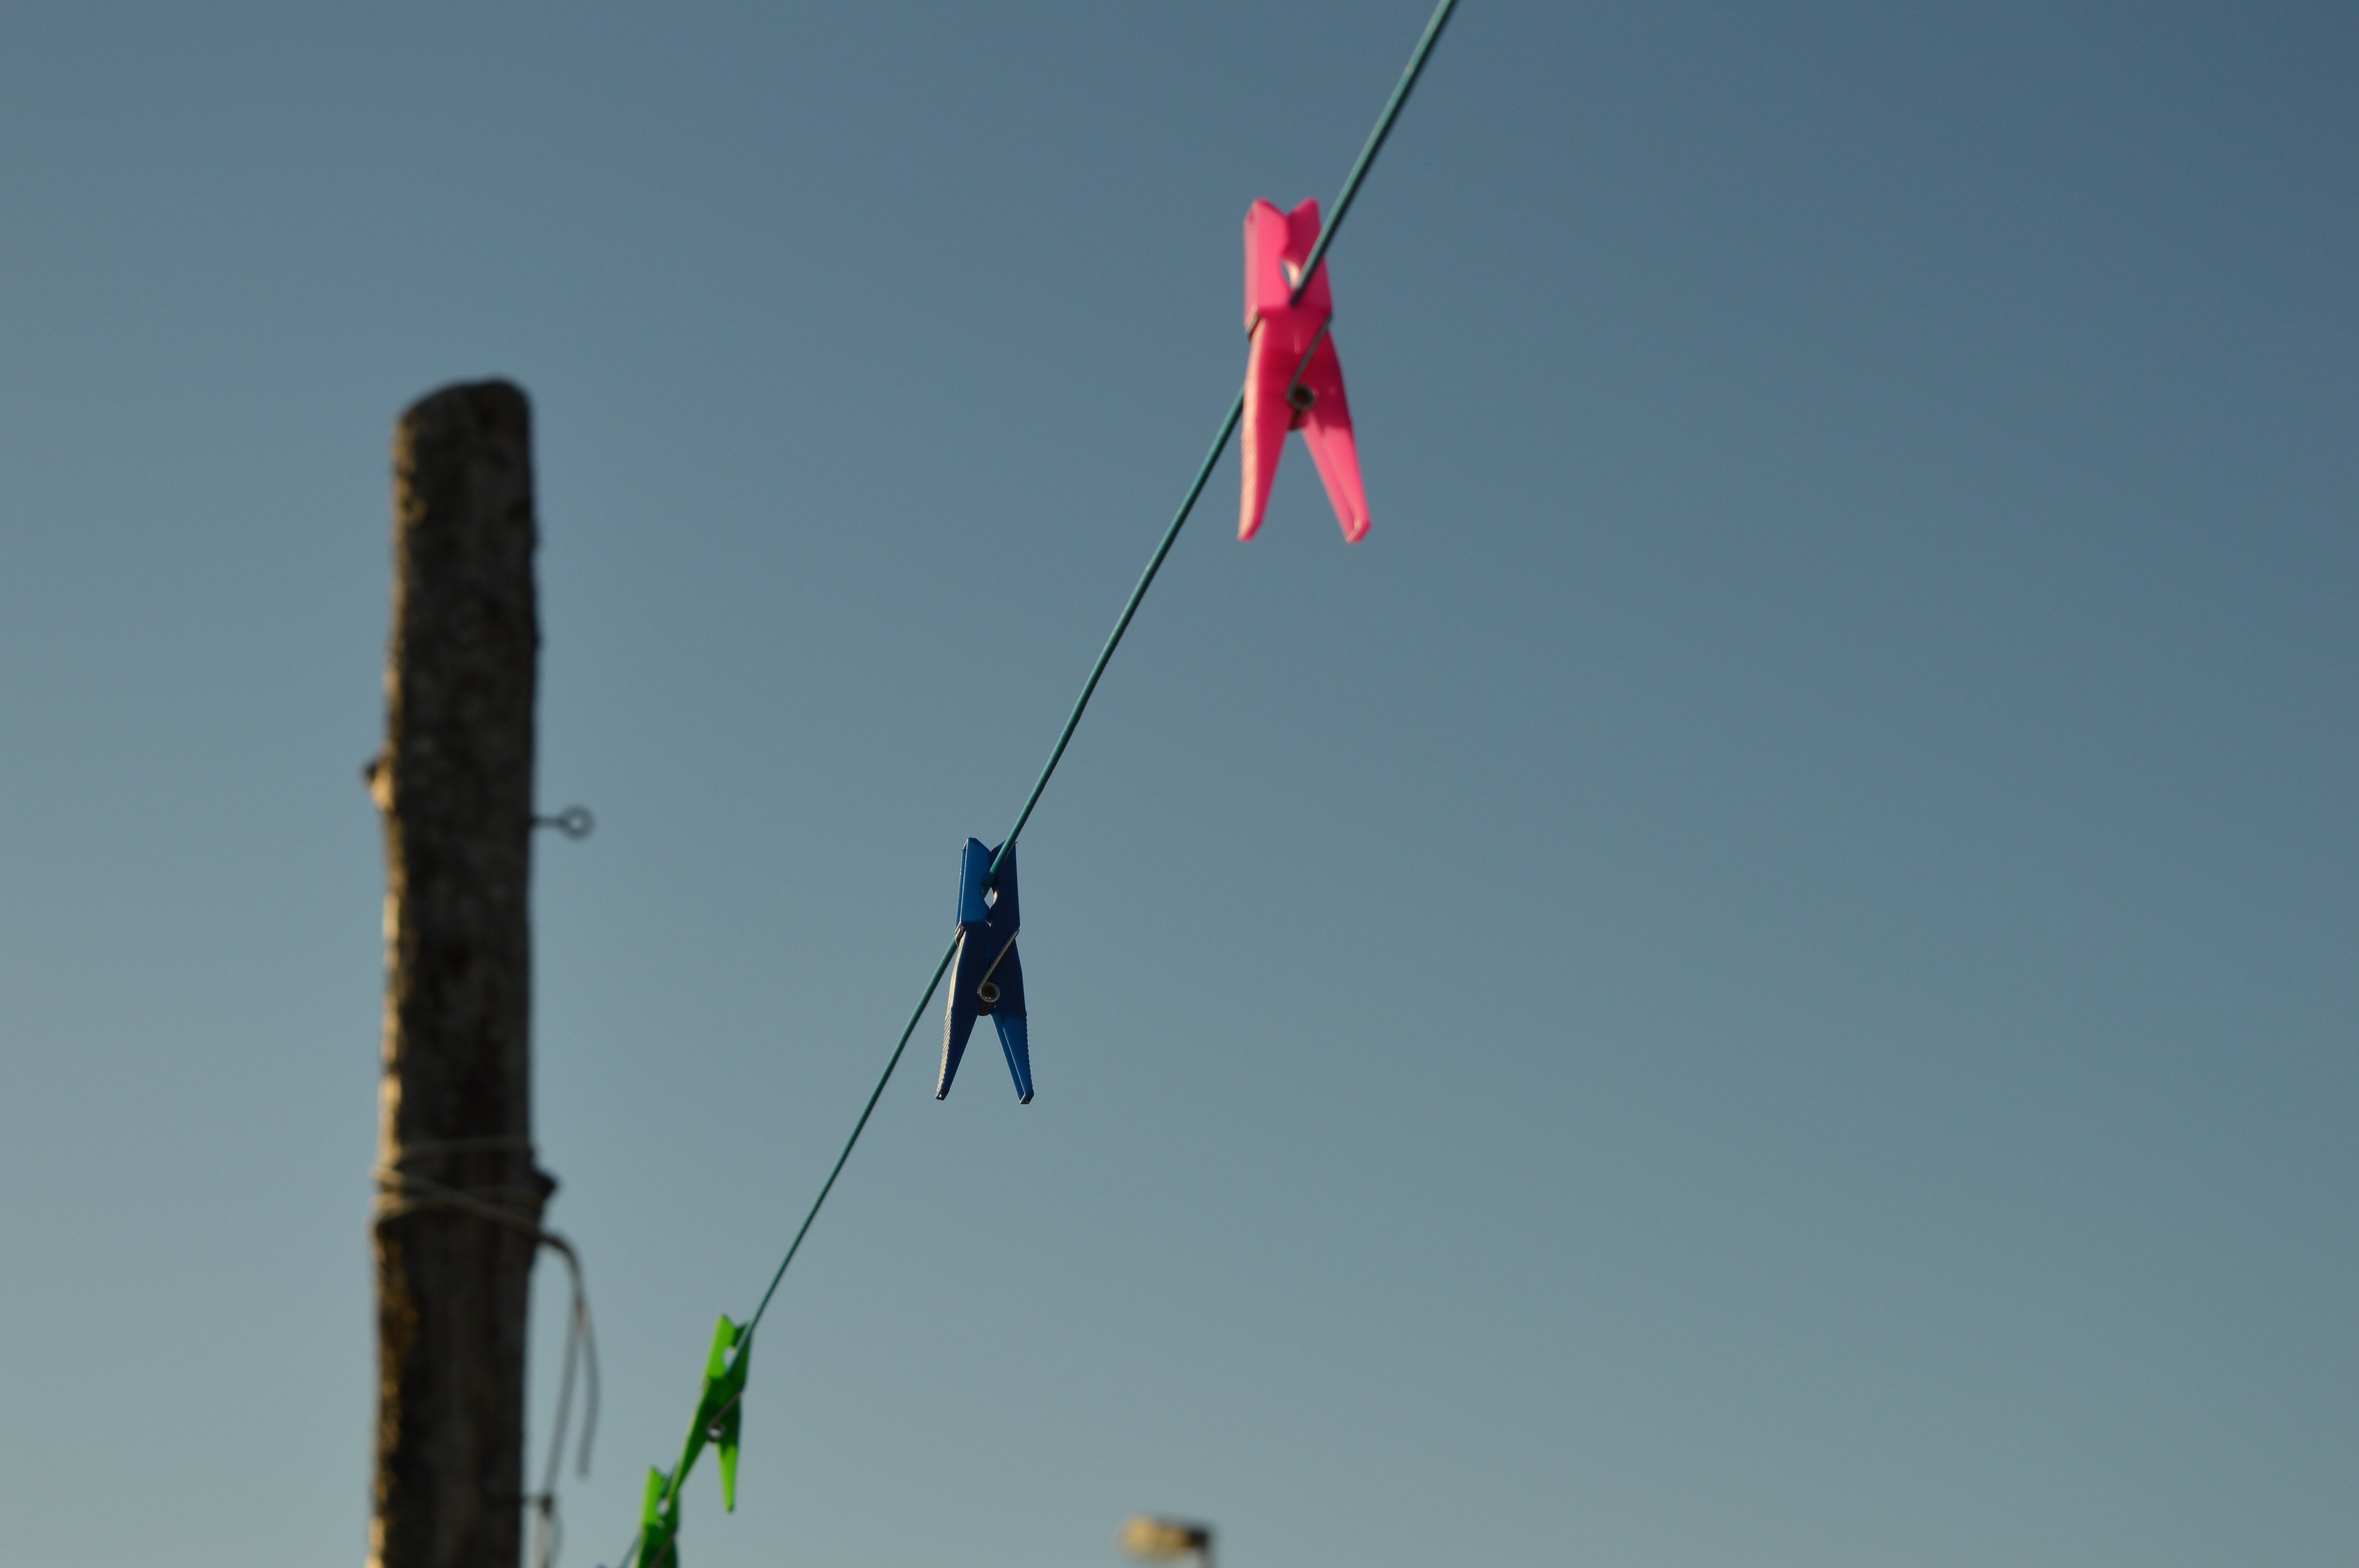
adventure, jumping, mast, toy, sports, physical exercise, windsports, kite sports